Armenians in the Ottoman Empire

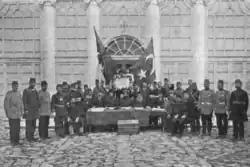
Declaration of the Constitution with leaders of the millets

Aside from the learned professions taught at the schools that had opened throughout the Ottoman Empire, the chief occupations of Armenian Ottomans were trade and commerce, industry, and agriculture. In the empire, Armenians were raised to higher occupations, like Calouste Sarkis Gulbenkian was a businessman and philanthropist. He played a major role in making the petroleum reserves of the Middle East available to Western development. The Armenian Press and literature during this period established institutions that were critical; this attitude has been invaluable in reforming abuses and introducing improvements in Armenian communities. Thus their critical instinct was positive, rather than negative. Armenians organized themselves into civil society organizations, including clubs and political parties. Hovsep Pushman was a painter who became very famous in the Empire. During this period Armenians would establish churches, schools, libraries, and newspapers. Sargis Mubayeajian was a prolific and multifarious writer educated in Constantinople. Many of his works are still scattered in Armenian periodicals.